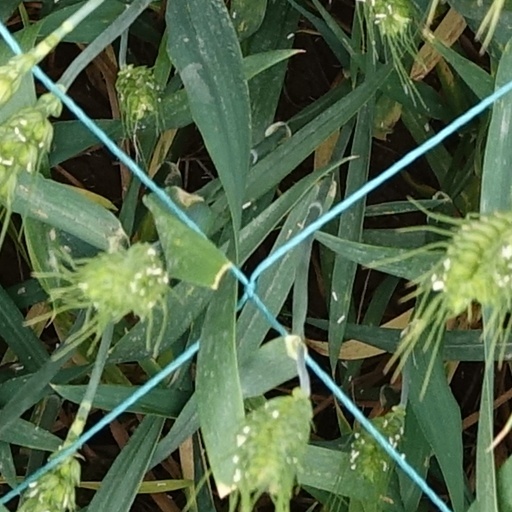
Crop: wheat